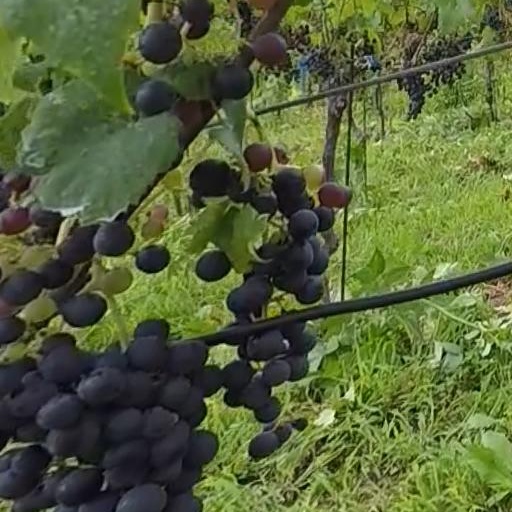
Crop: grape